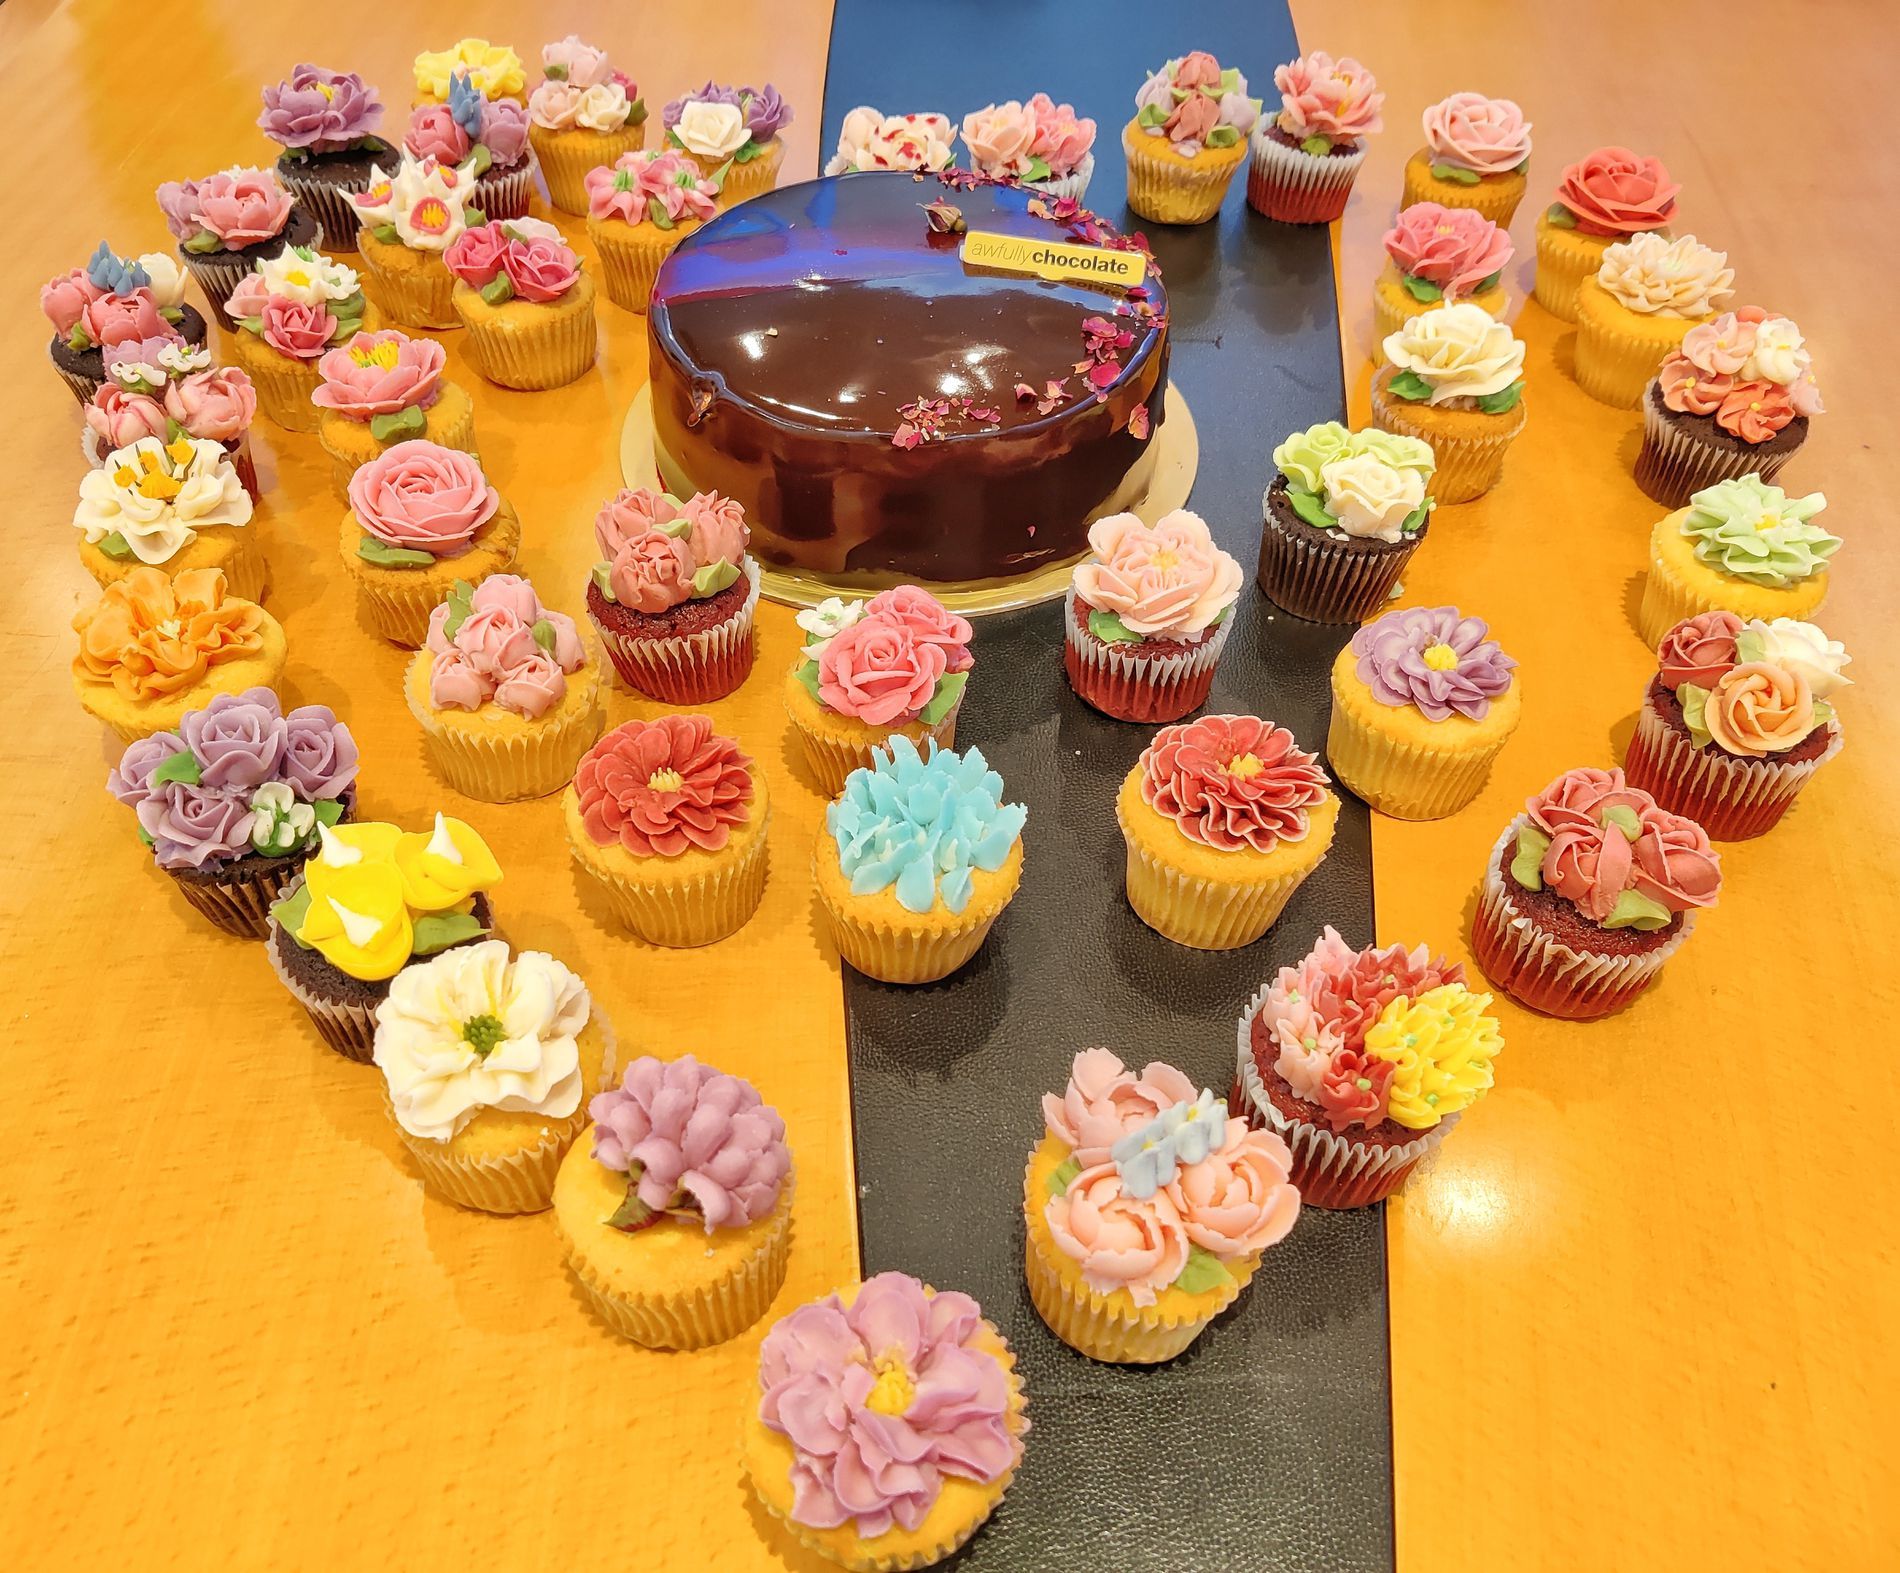
A Sweet Celebration
A beautifully arranged heart shaped display of a chocolate cake surrounded by colorful floral cupcakes making a lovely scene.
A high angle shot features a glossy chocolate cake placed at the center of a table. Surrounding the cake is an array of intricately decorated cupcakes, each adorned with colorful buttercream flowers in shades of pink, yellow, purple, blue, and green. The cupcakes are arranged in a heart shape
Labels: Cream, Dessert, Food, Icing, Cake, Cupcake, Birthday Cake, People, Person, Shop, Bakery, Ice Cream, Cupcakes, cakes display, Table, Table surface
Camera: OnePlus KB2001
Aperture: F1.8
Exposure: 1/25 sec
ISO: 320
Focal length: 4.7 mm